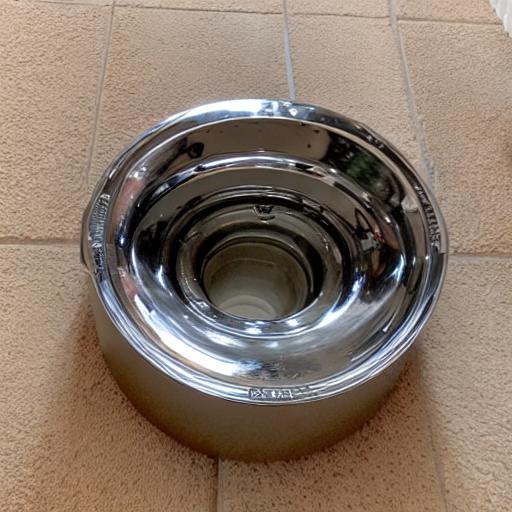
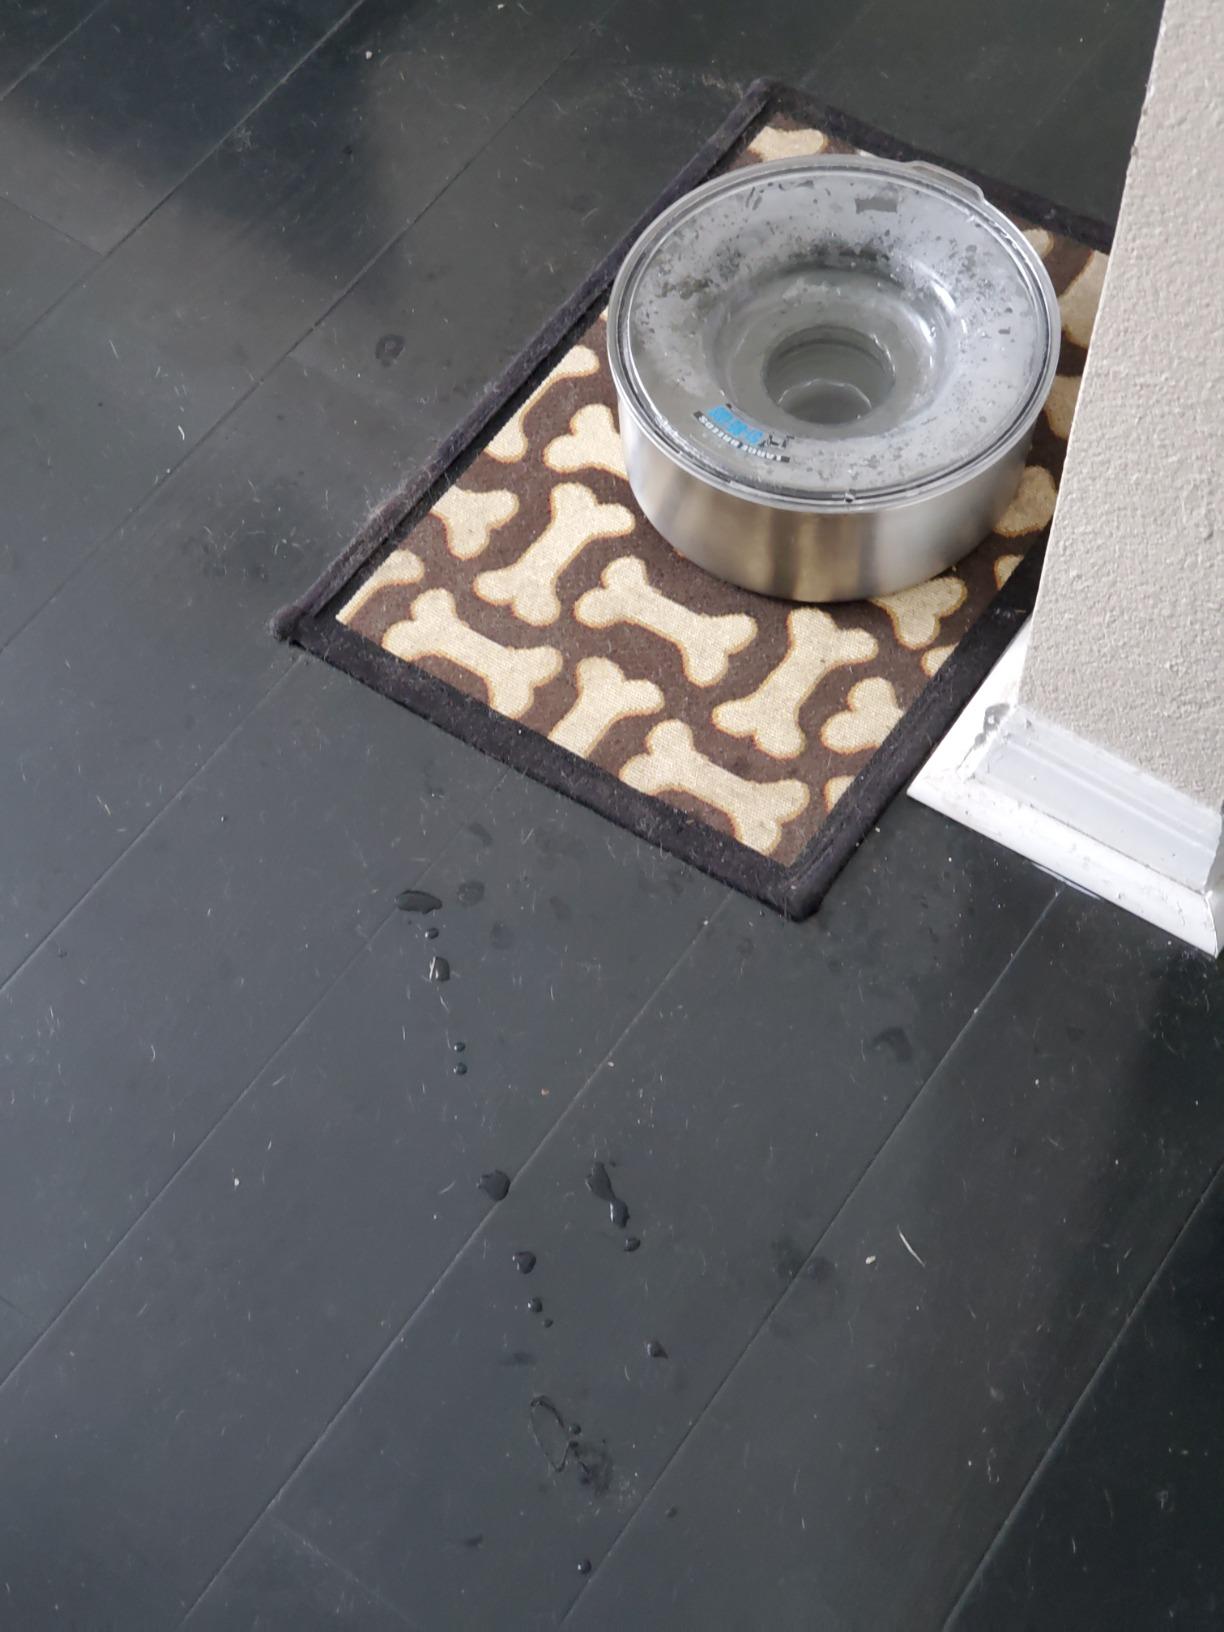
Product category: items_bowl
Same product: no